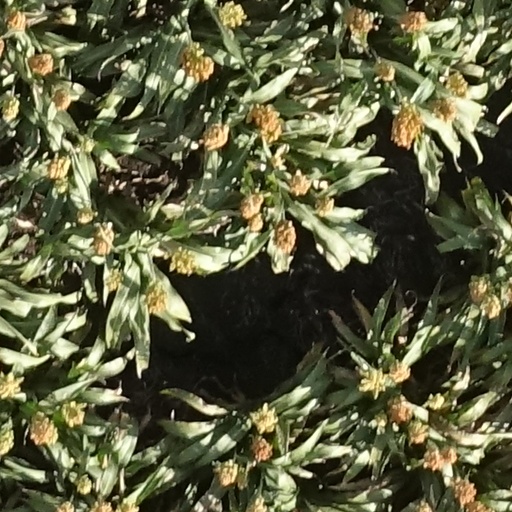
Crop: sorghum